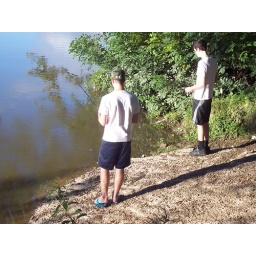
fishing in west virgina, blue ridge mountains